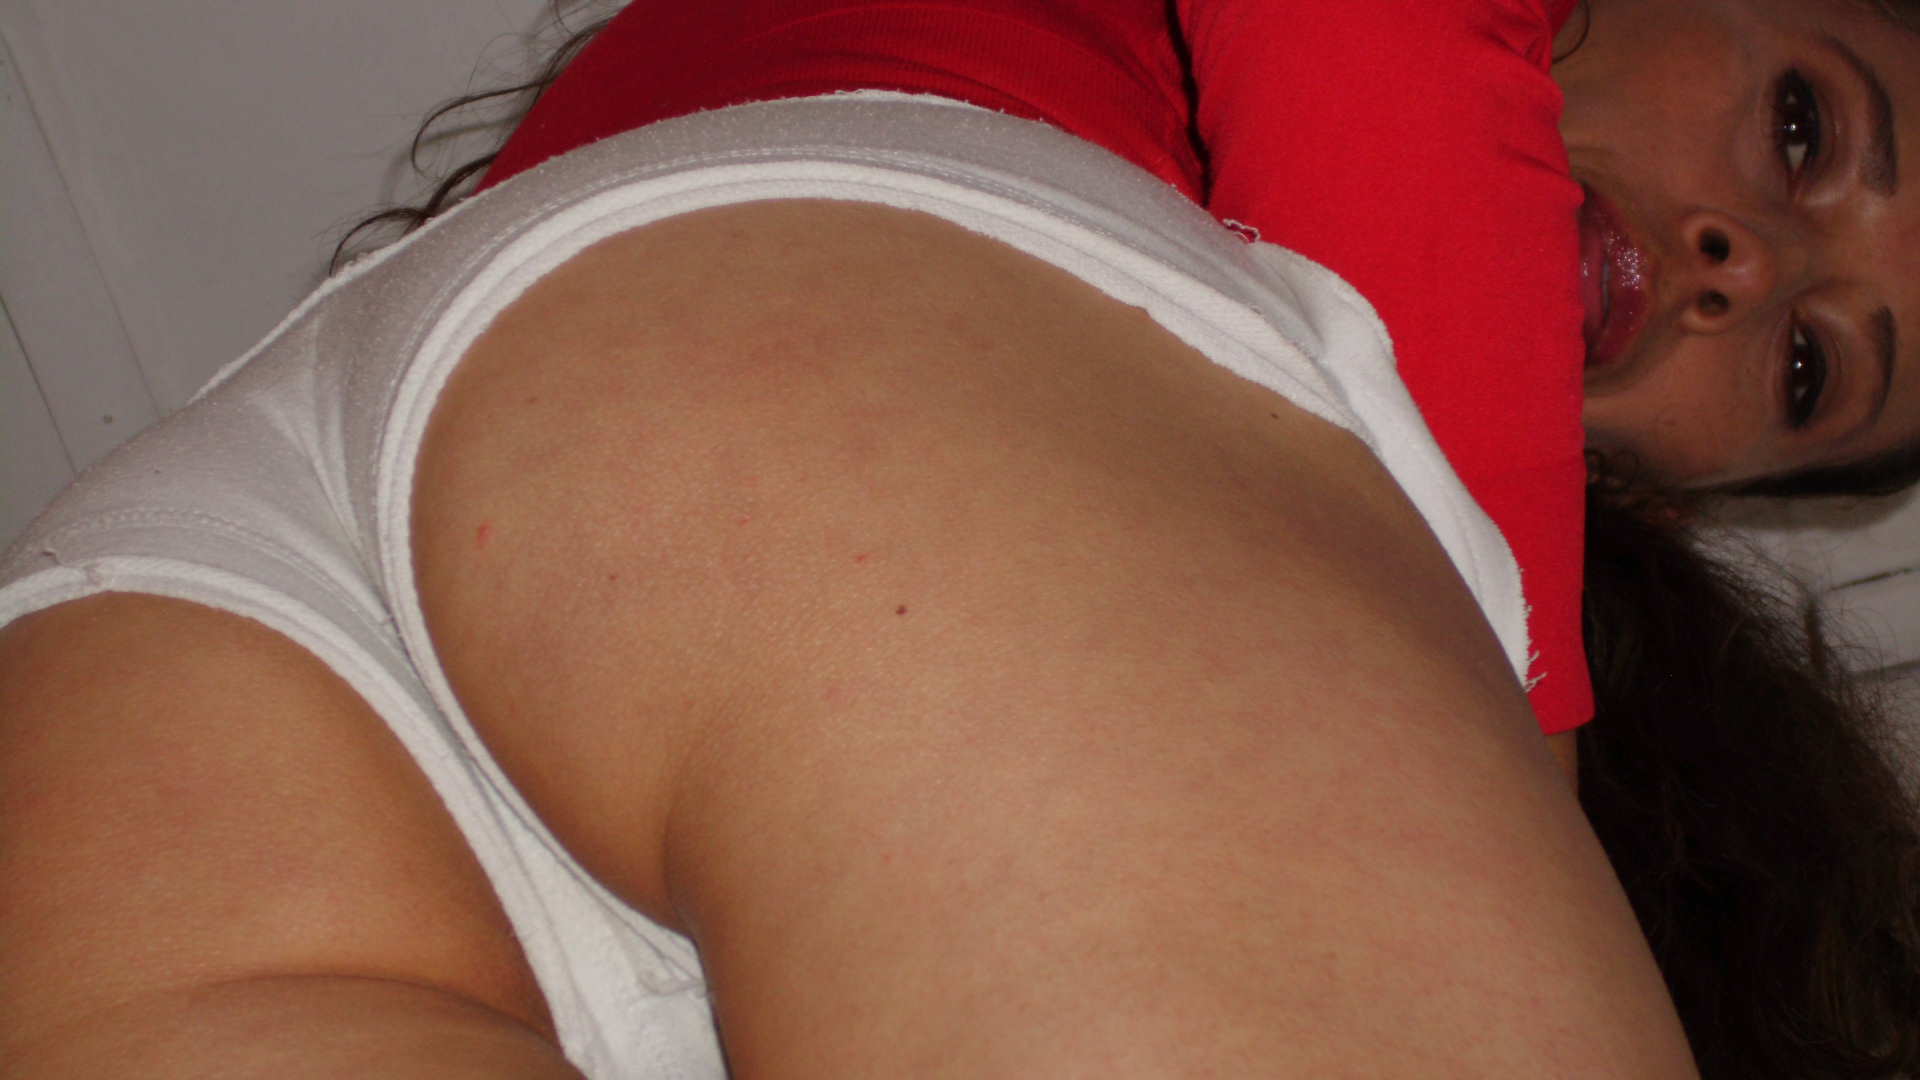
sand, girl, sunshine, woman, hair, summer, leg, model, clothing, muscle, bikini, swimwear, human, body, beauty, sexy, blond, image, young, canary, islands, exposure, abdomen, photo, shoot, thong, positions, sun, tanning, undergarment, free, thigh, active undergarment, hip, flesh, calf, briefs, Human back